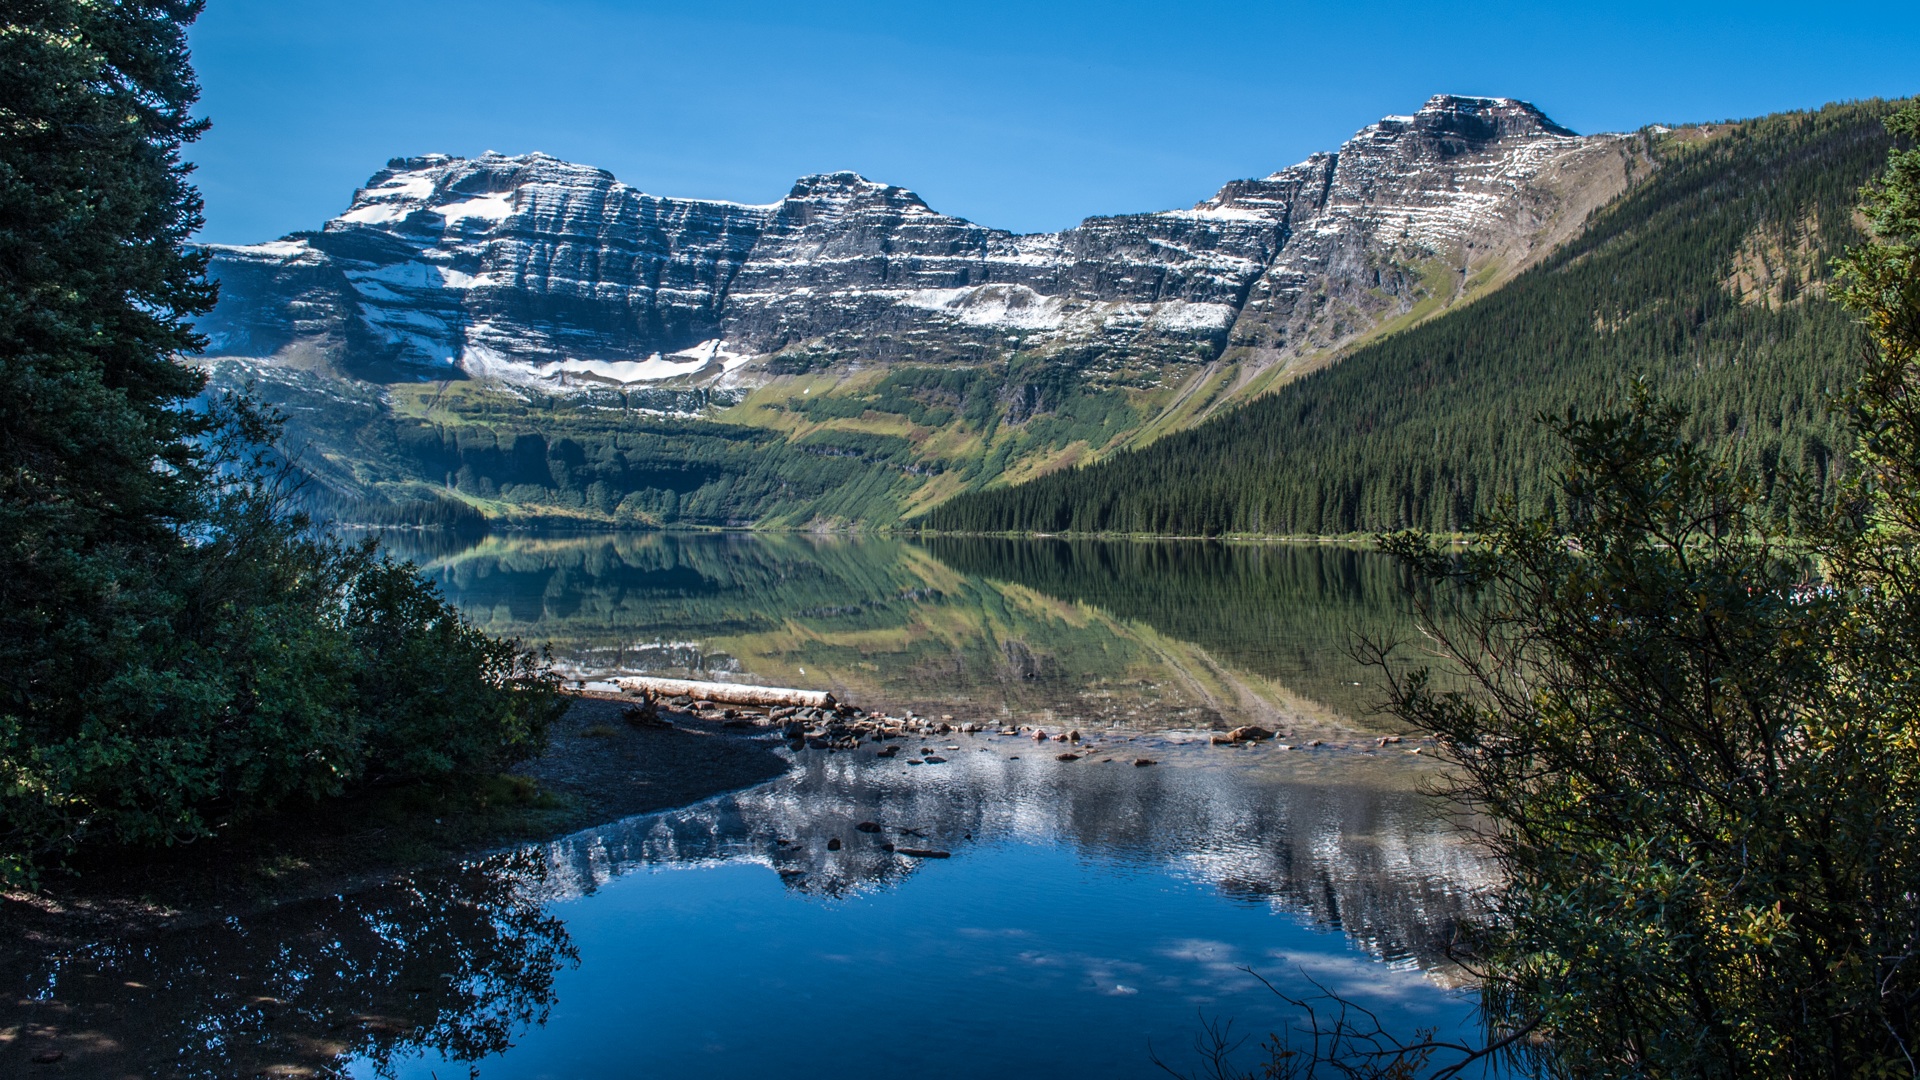
wilderness, mountain, lake, river, valley, mountain range, reflection, fjord, reservoir, national park, alps, plateau, loch, landform, tarn, mountain pass, geographical feature, mountainous landforms